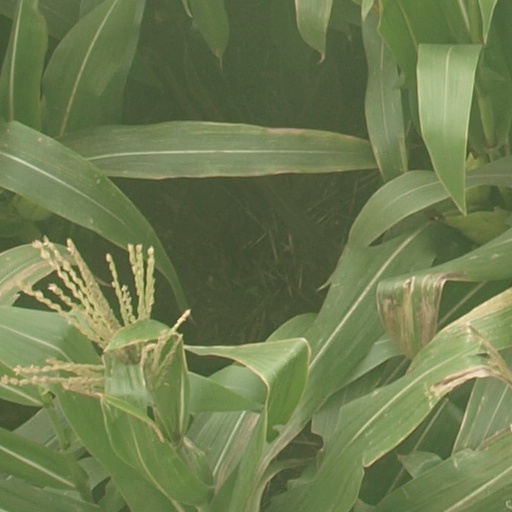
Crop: maize; corn